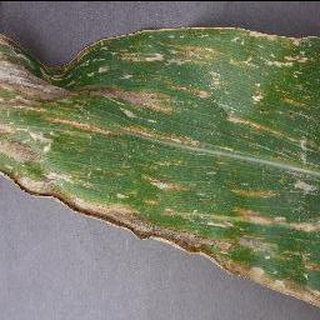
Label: corn_cercospora_leaf_spot